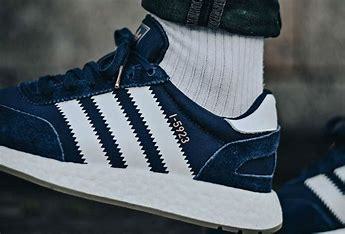
Brand: Adidas
Model: I 5923